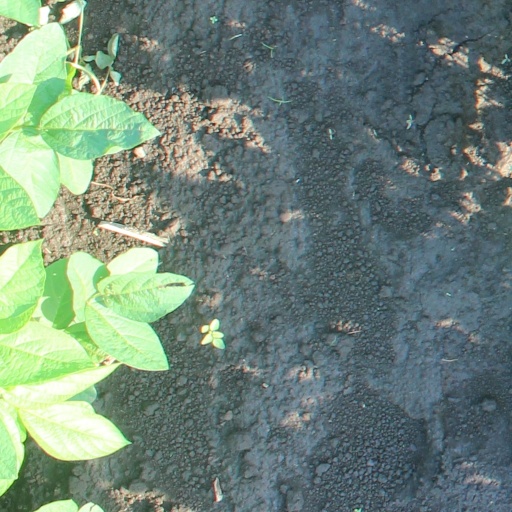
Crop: soybean